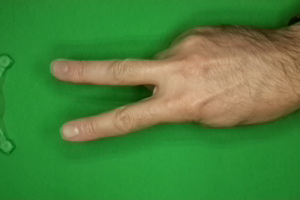
Label: scissors